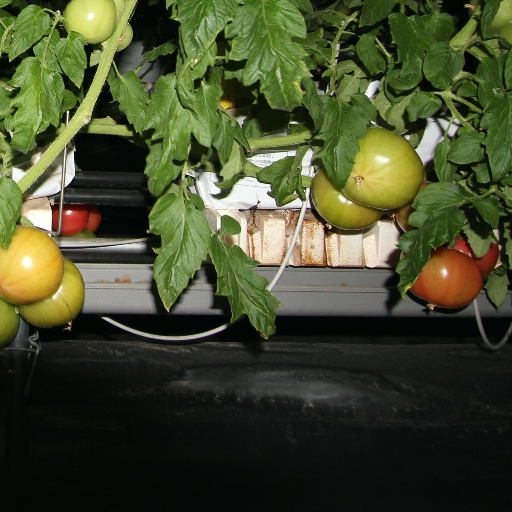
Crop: tomato